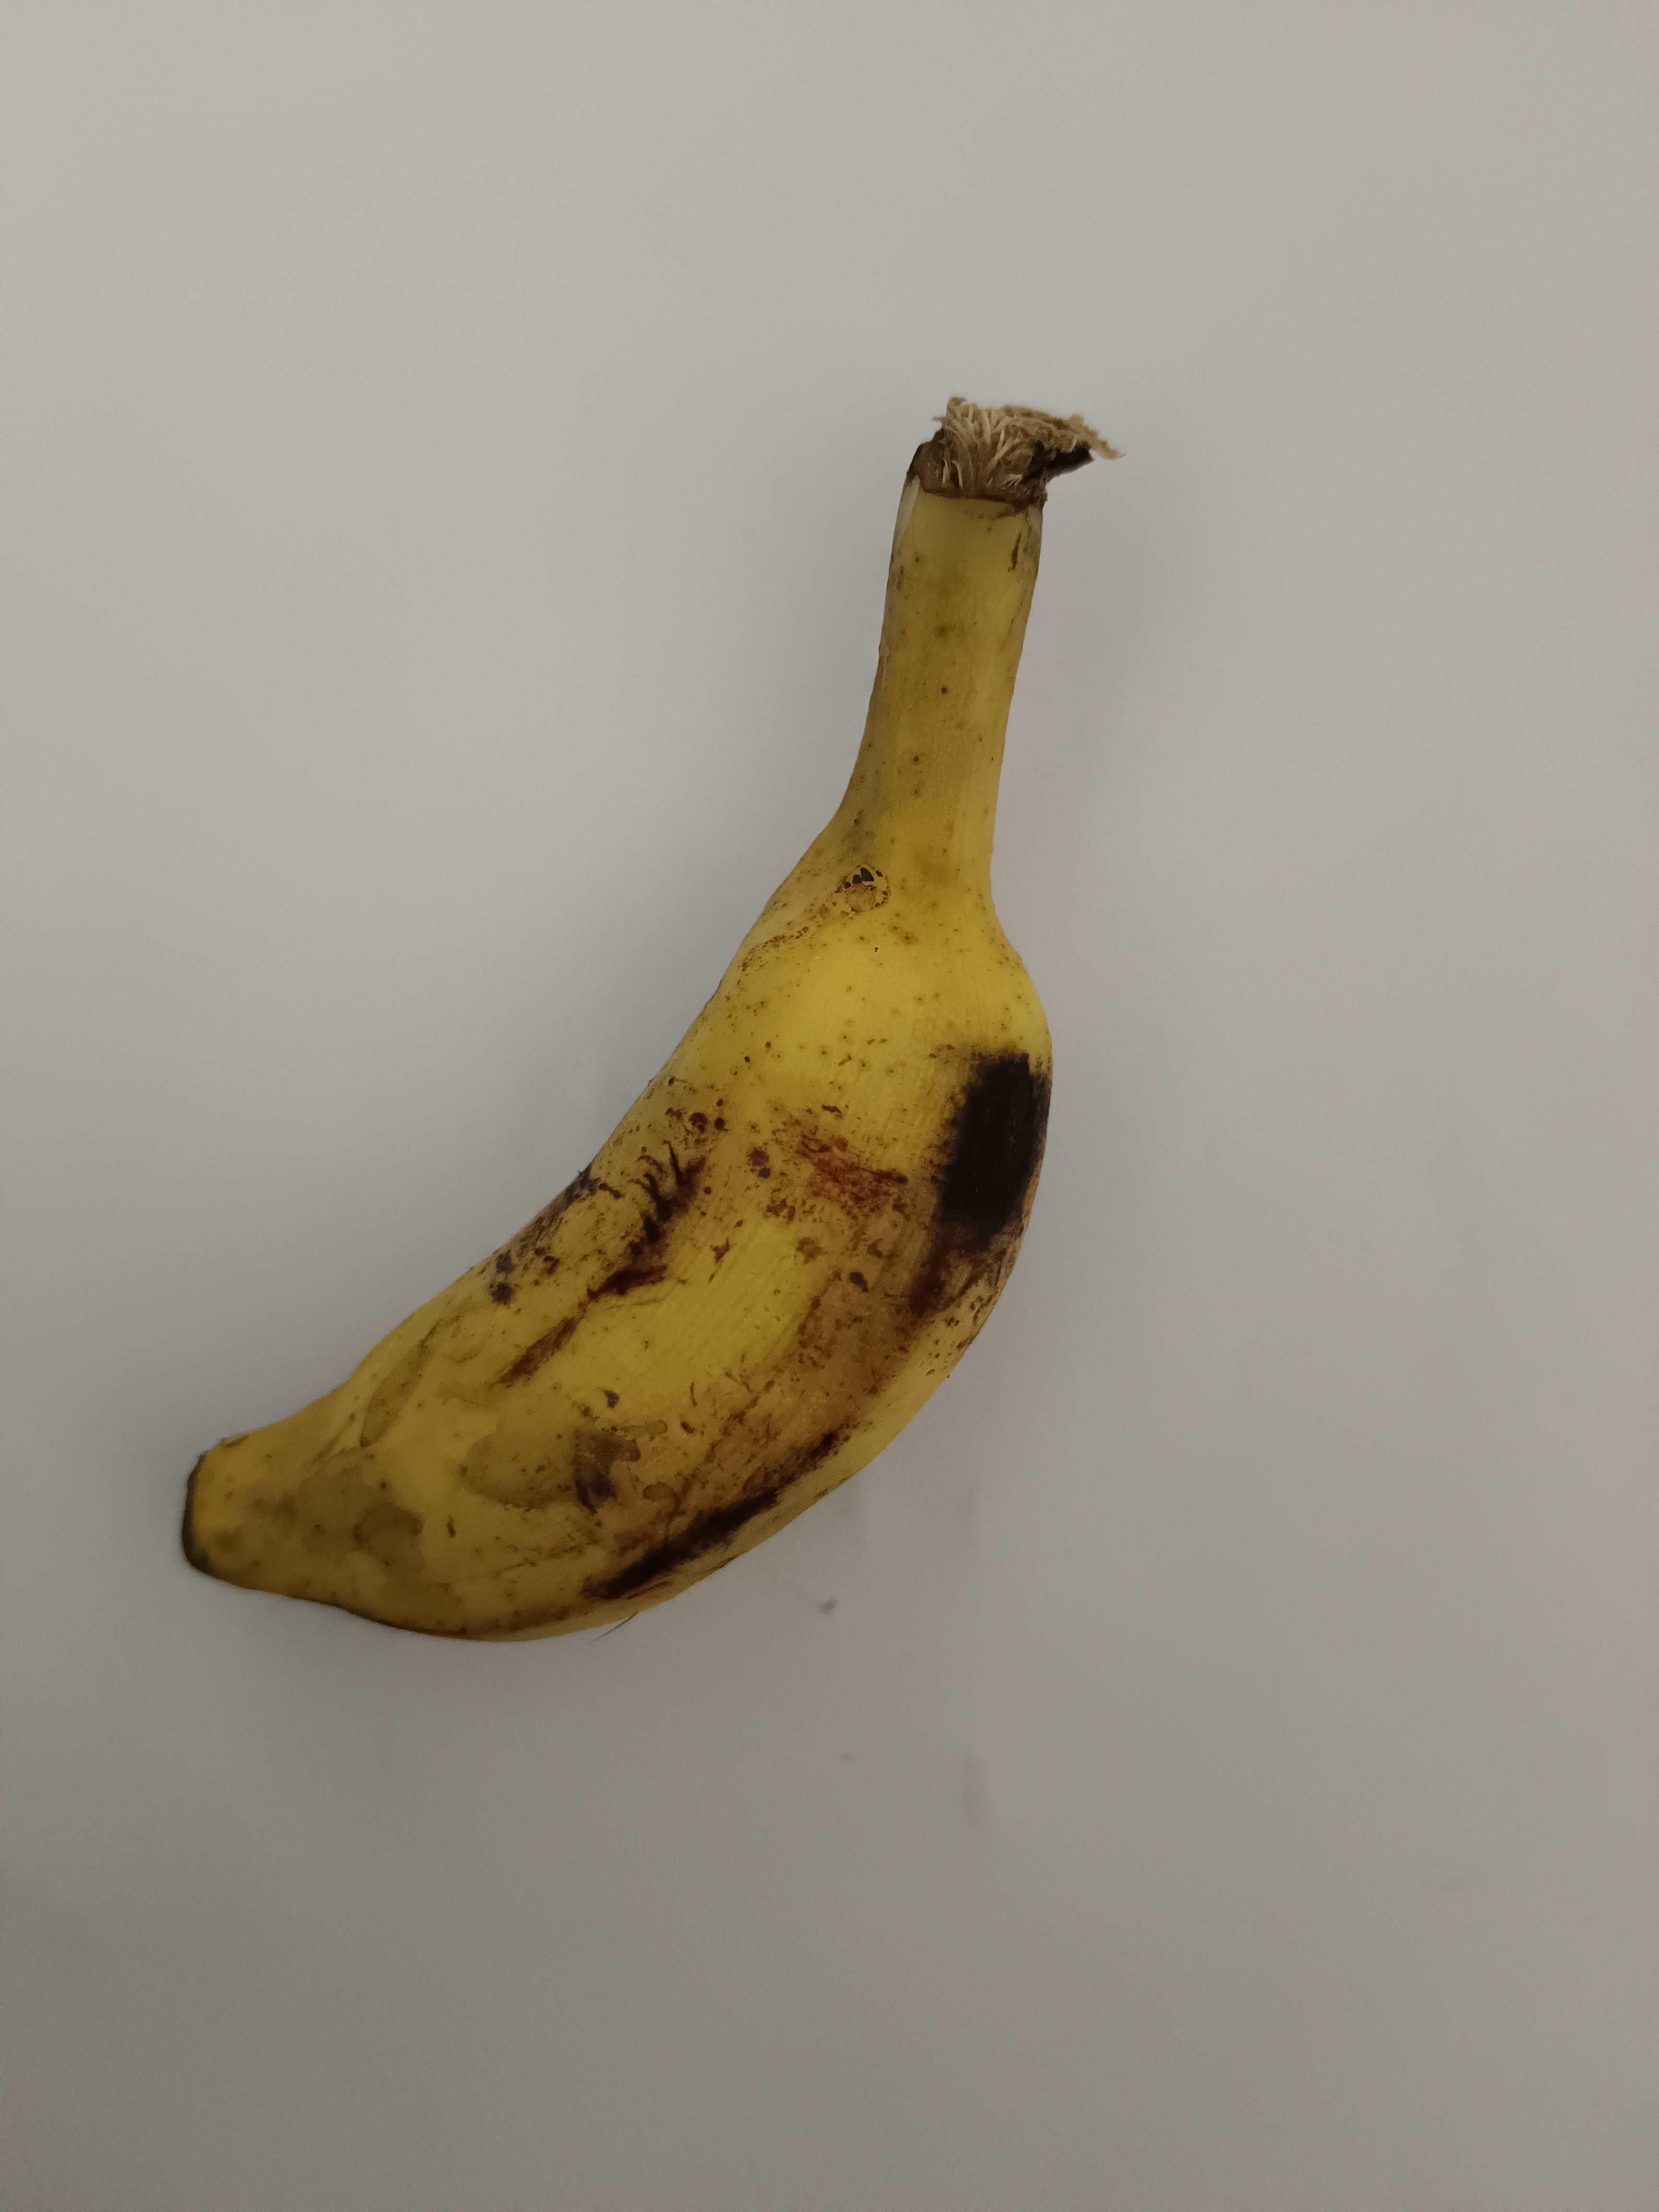
Banana variety: Champa